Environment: real
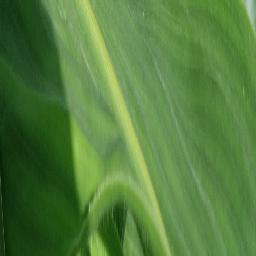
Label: healthy